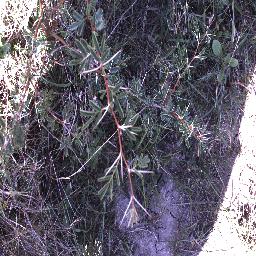
Label: prickly_acacia